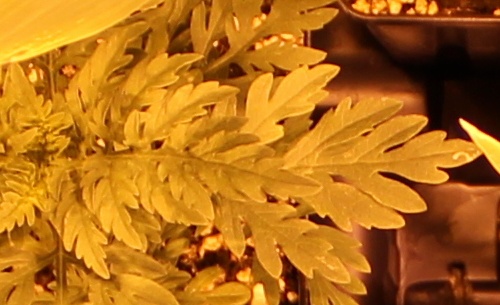
Label: Ragweed